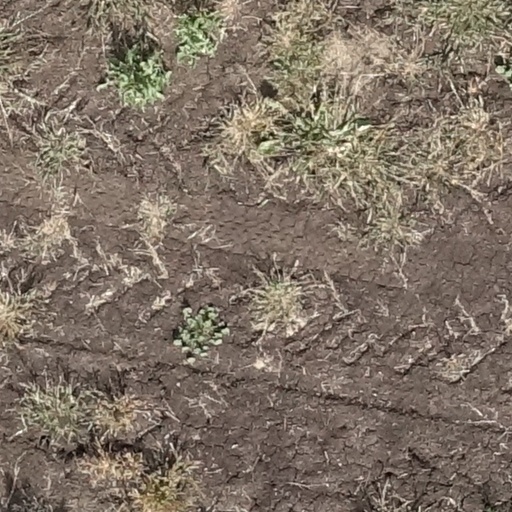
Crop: sorghum